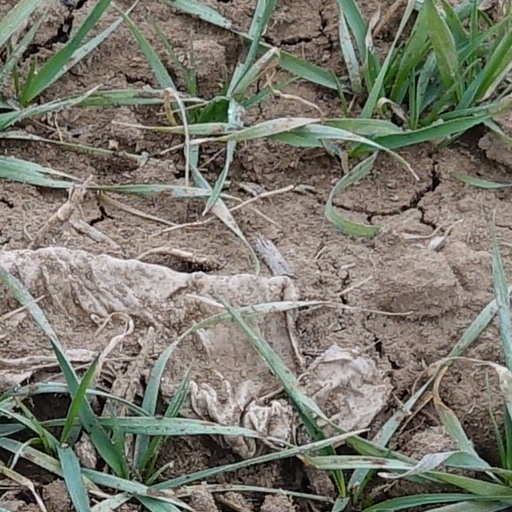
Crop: wheat